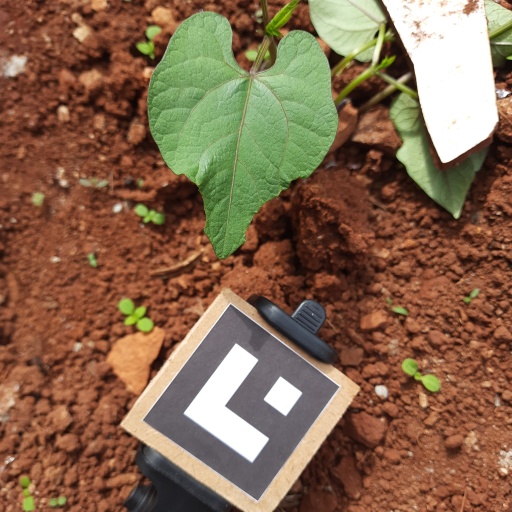
Observations: wavy surface, eating holes in the edge, under sunlight